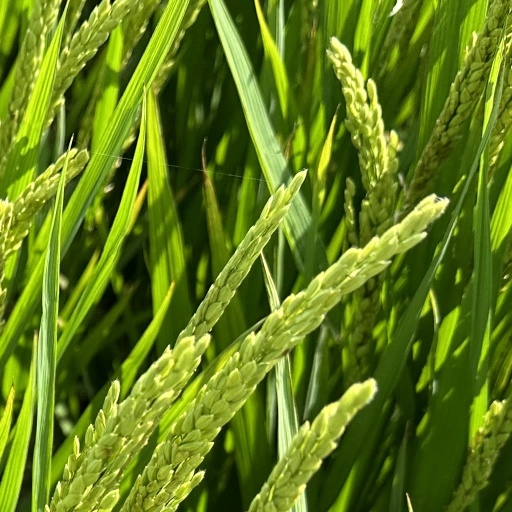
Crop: rice